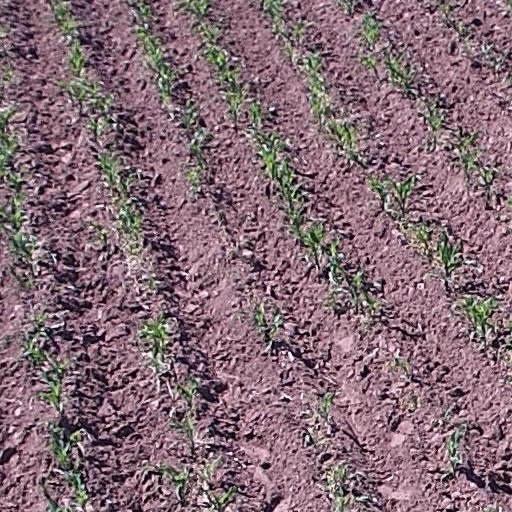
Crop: maize; corn